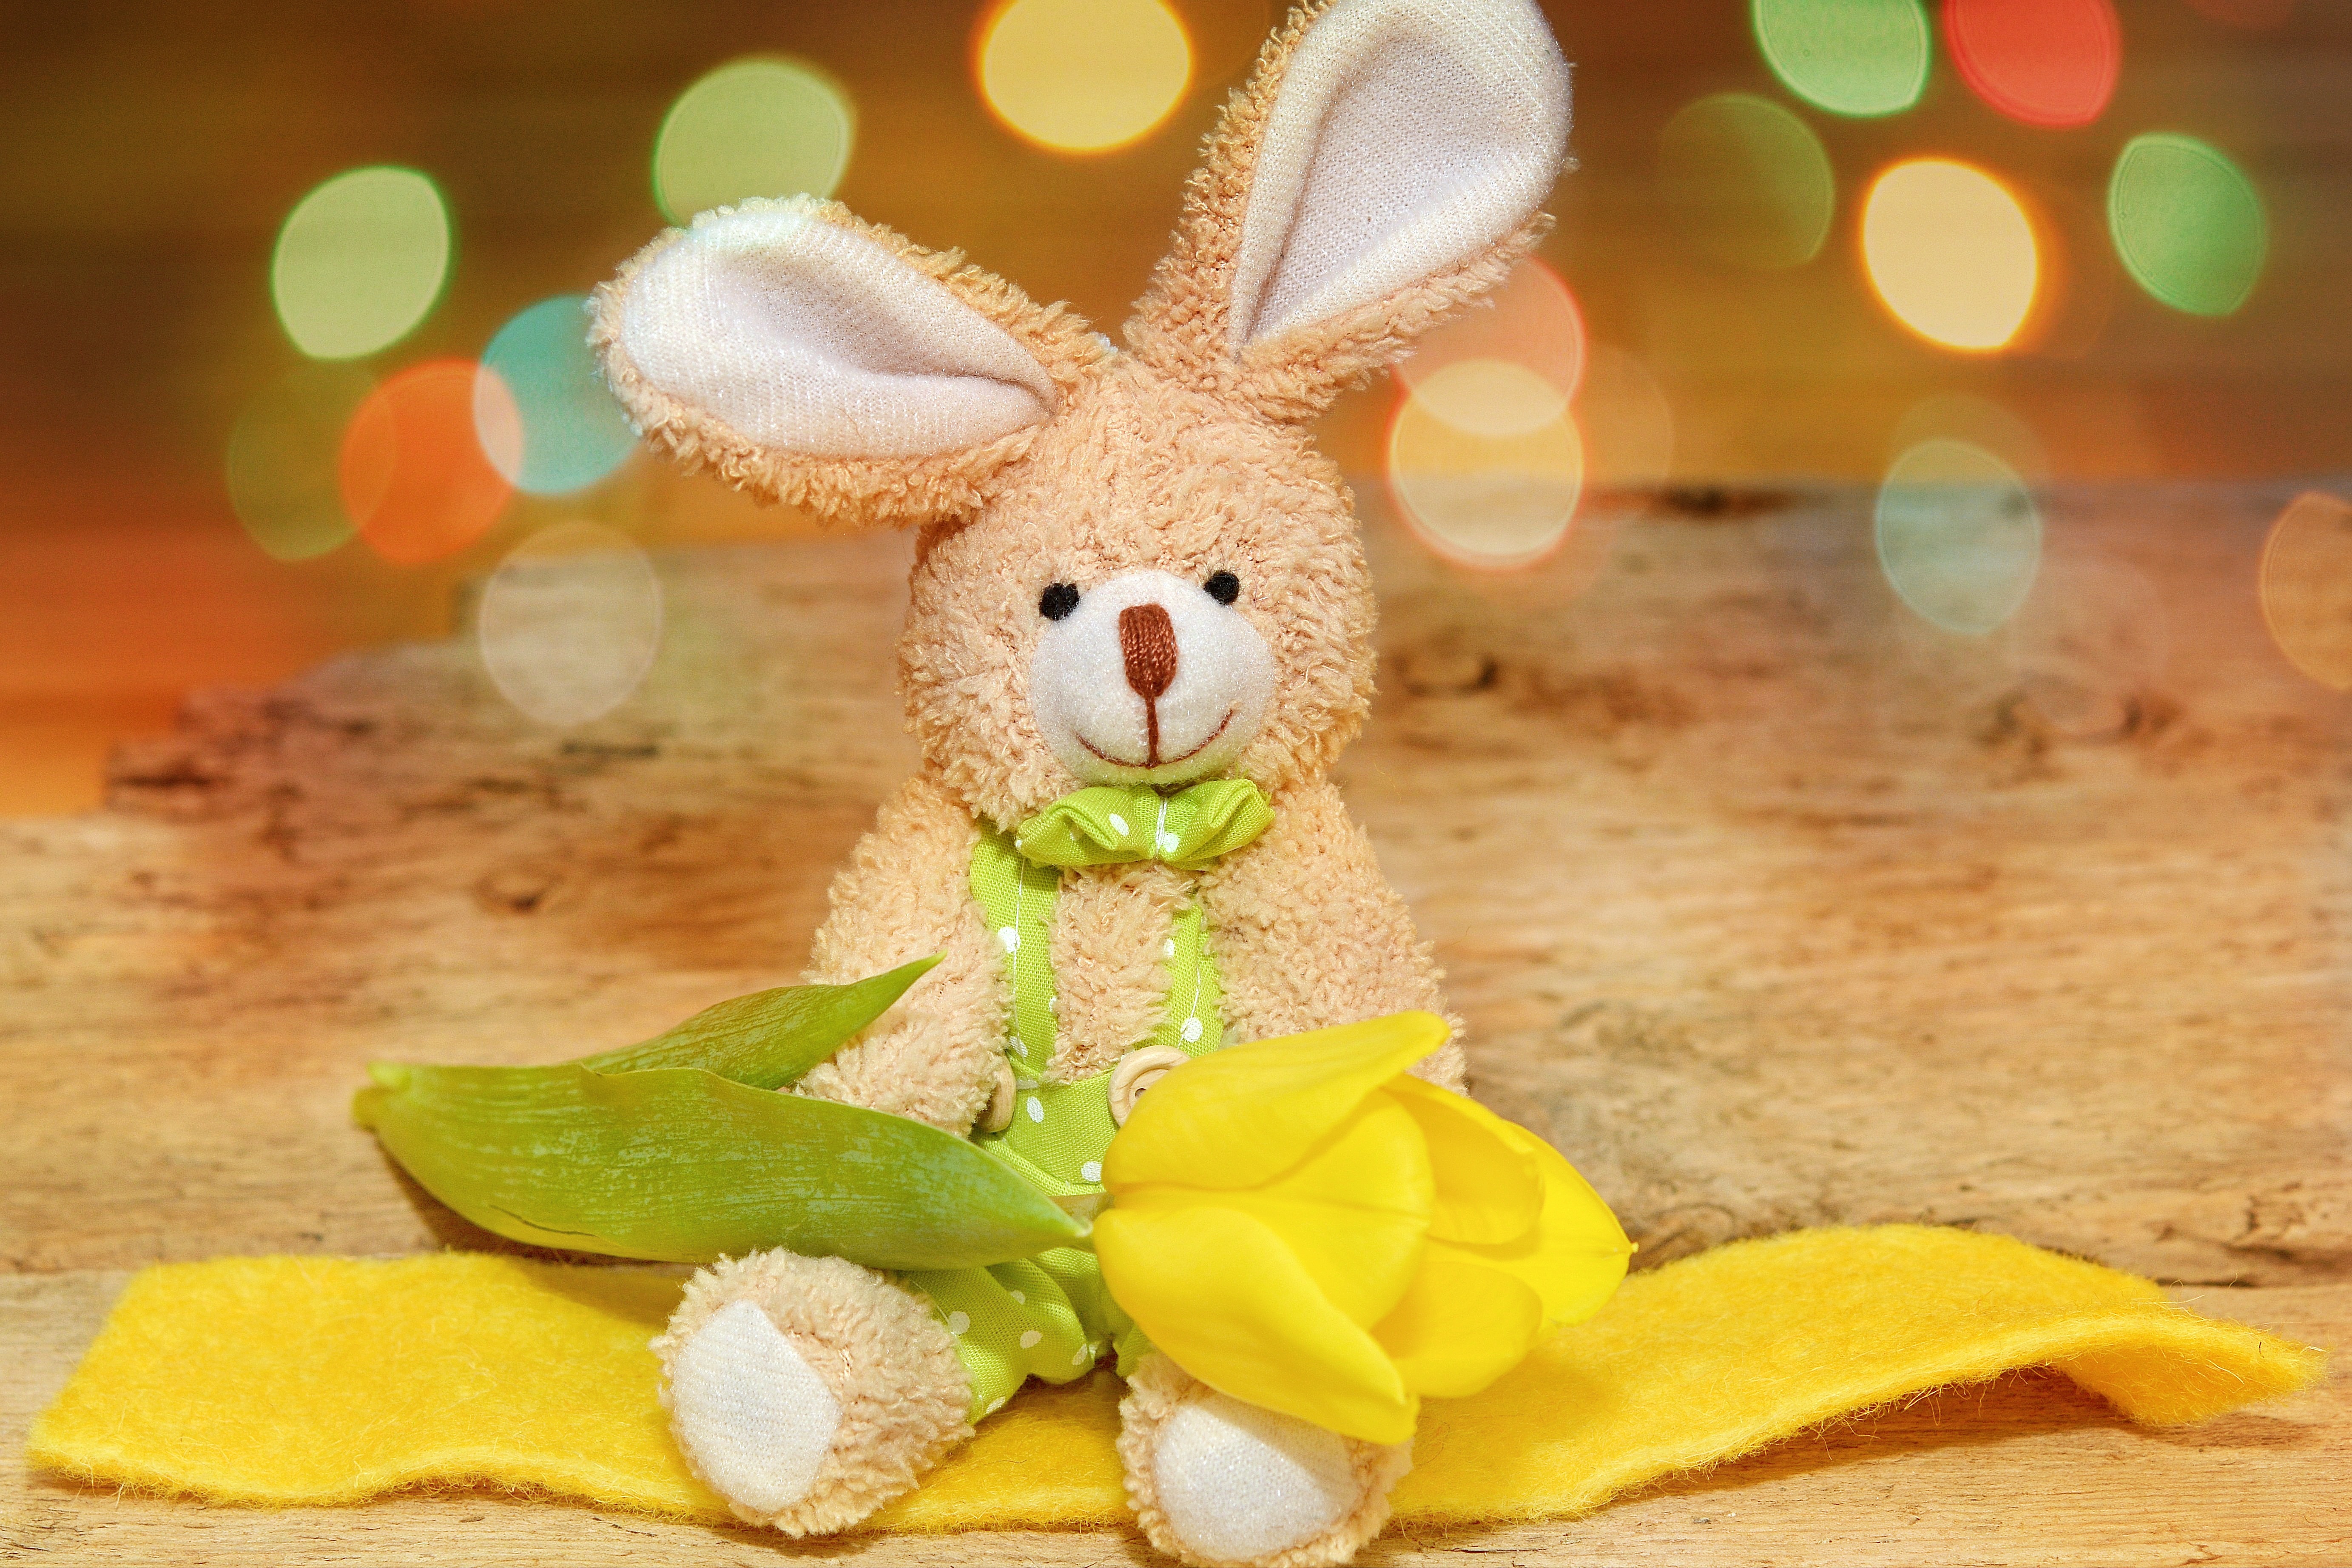
flower, tulip, mammal, close, toy, easter bunny, felt, stuffed toy, dekohase, fabric bunny, yellow bokeh